Caught a Ghost

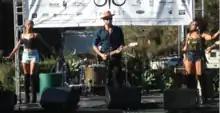
Caught a Ghost at Tarfest, September 2018, Los Angeles, California

Caught a Ghost is an indie electro soul band based in Los Angeles, California. The band is a project from Los Angeles singer, songwriter and producer Jesse Nolan and kindergarten classmate Stephen Edelstein. Their debut album, "Human Nature", was released 1 April 2014.